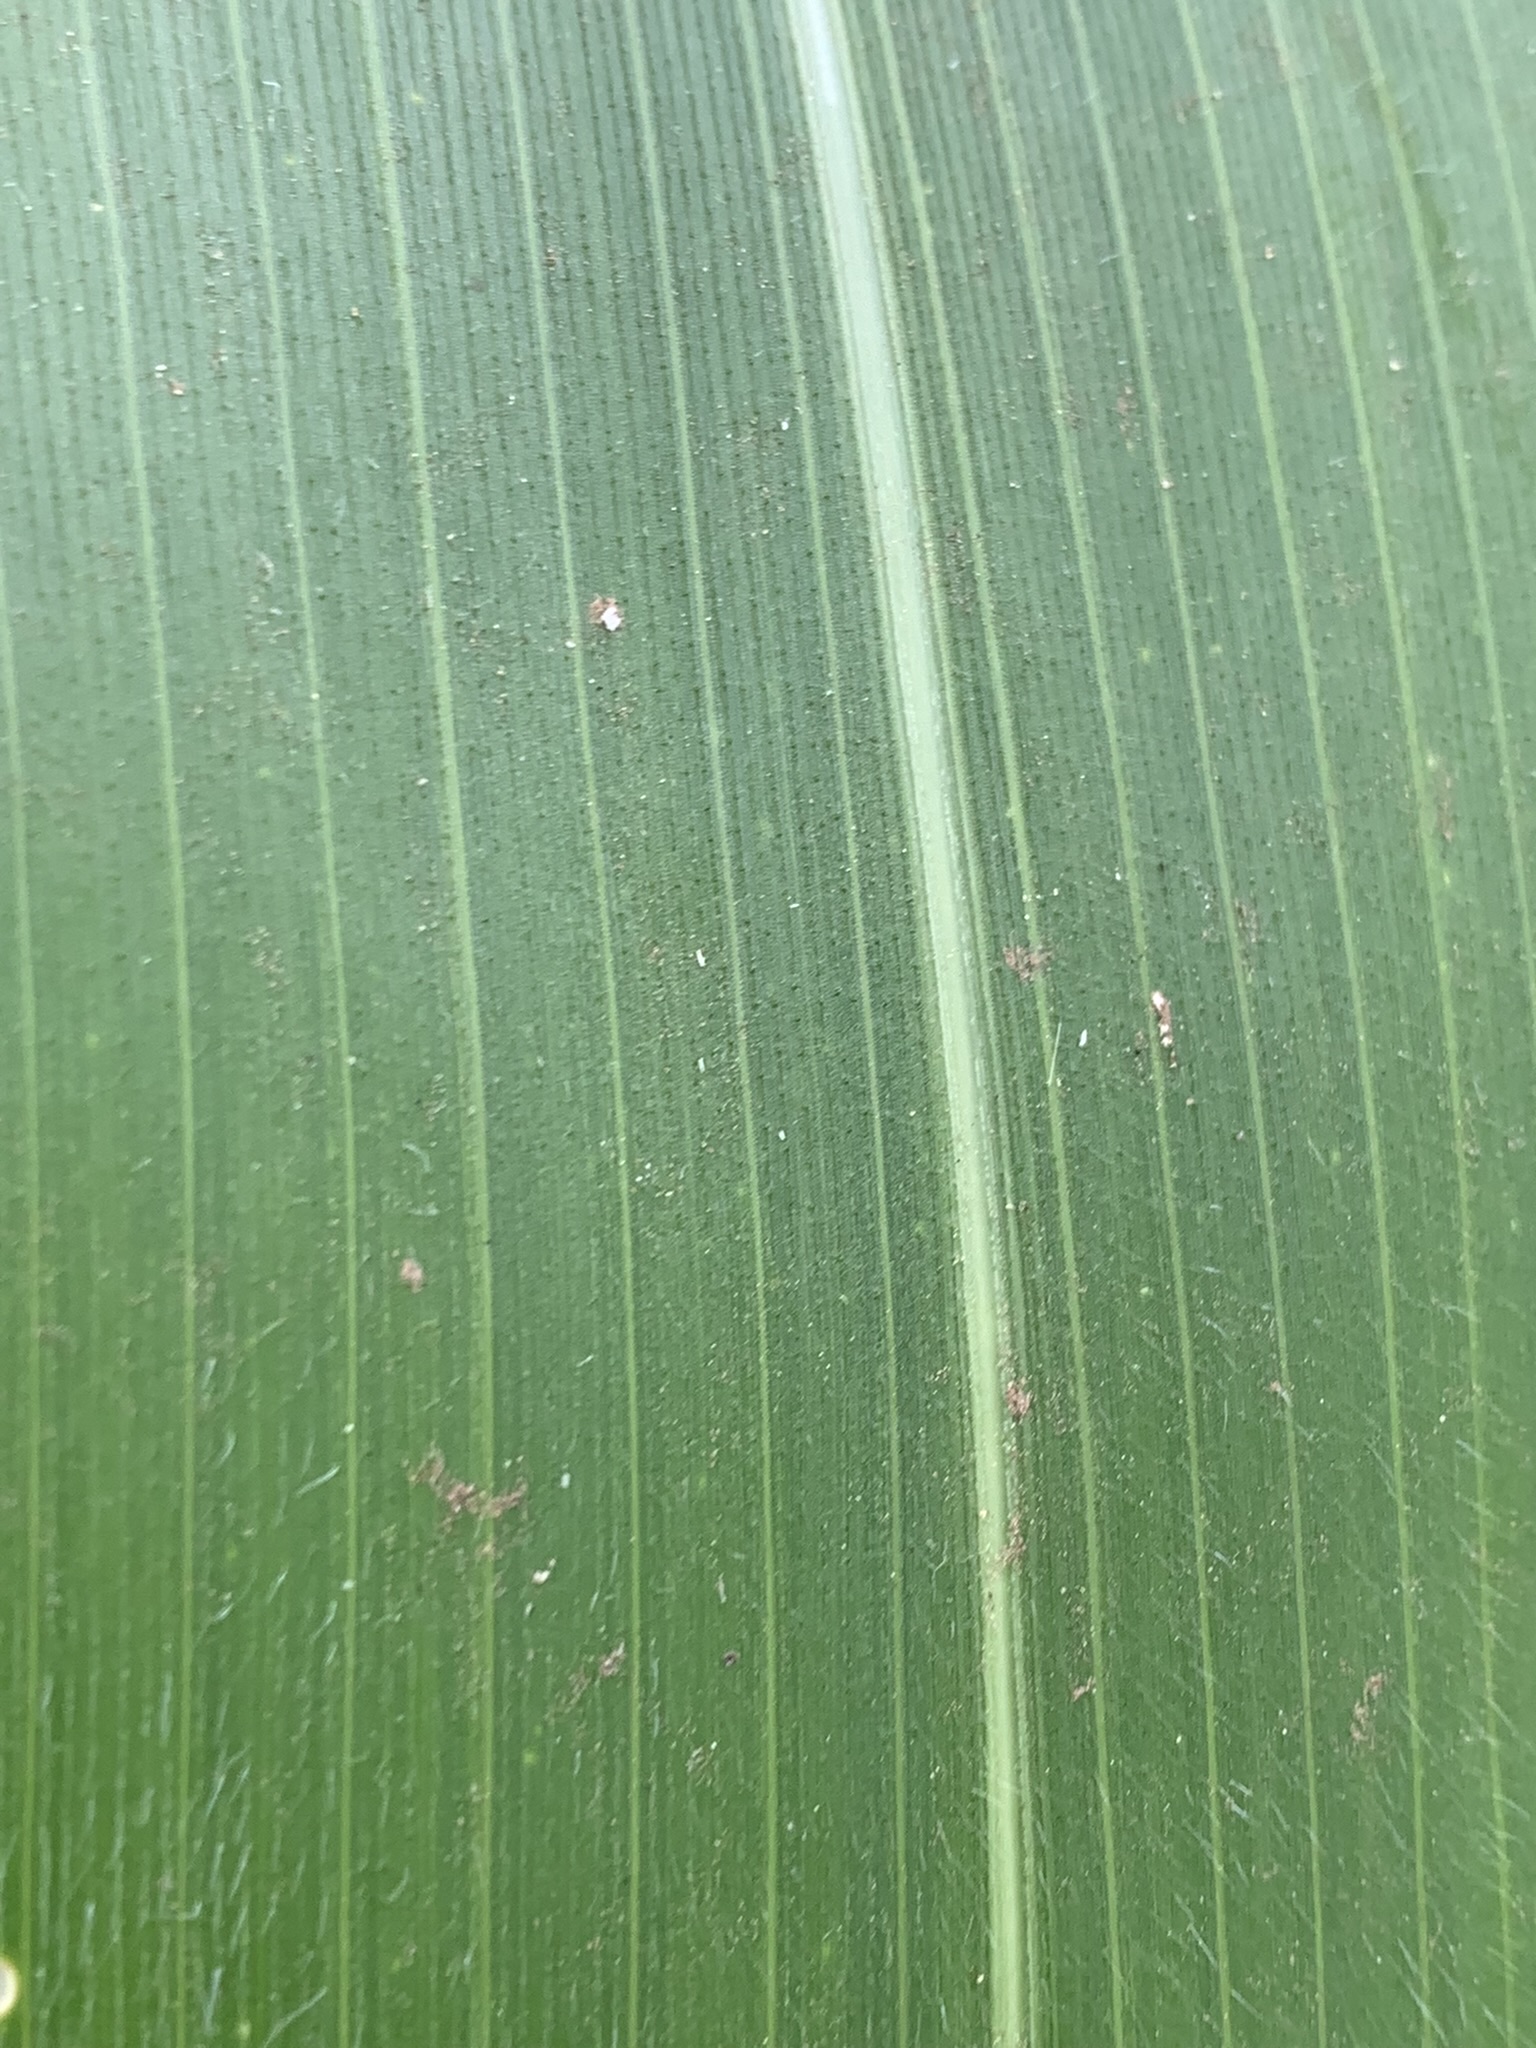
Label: Healthy